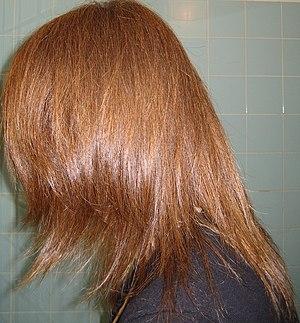
L'auburn est une couleur de cheveux qui correspond à un brun ou un châtain tirant sur le roux. Il est populairement connu sous la dénomination de roux foncé.